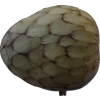
Label: cherimoya